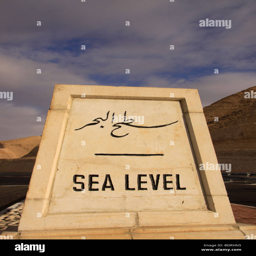
a sign on the road